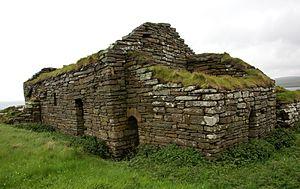
Eynhallow est une île du Royaume-Uni située en Écosse, dans l'archipel des Orcades. Elle est inhabitée depuis le XIXᵉ siècle.